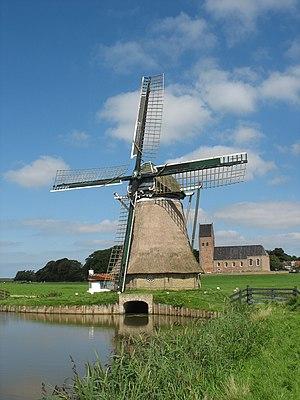
Cet article recense les moulins à vent de la province de Frise, aux Pays-Bas.